2014 Belmont Stakes

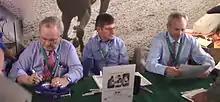
Triple Crown-winning jockeys at 2014 Belmont Stakes. Left to right: Ron Turcotte, rider of Secretariat (1973), Jean Cruguet, rider of Seattle Slew (1977), Steve Cauthen, rider of Affirmed (1978)

Attendance of 102,199 was the third highest in Belmont Stakes history, topped only by 2002 and 2004. The 2014 race day featured a total of 10 stakes races and set a record for the New York Racing Association (NYRA) for amount of money bet, with an on-track handle of $19,105,877 and all-sources handle of $150,249,399. The previous record for Belmont Park was set at the Breeders' Cup when it was held there on October 29, 2005, with on-track wagering of $14,742,520 and $124,009,593 for all sources. The previous record for Belmont Stakes day was set in 2004 with 14,461,402 on track and $110,994,390 from all sources.